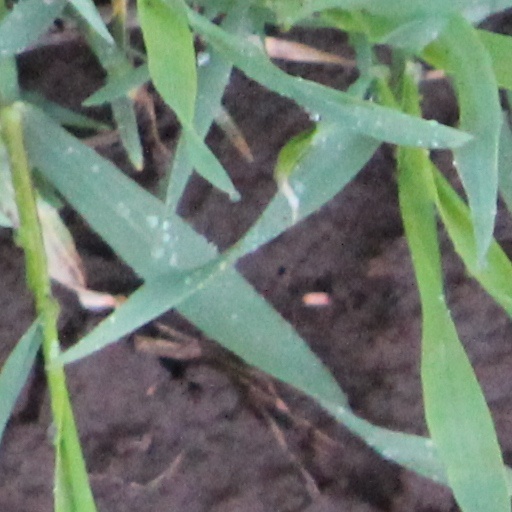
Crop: wheat